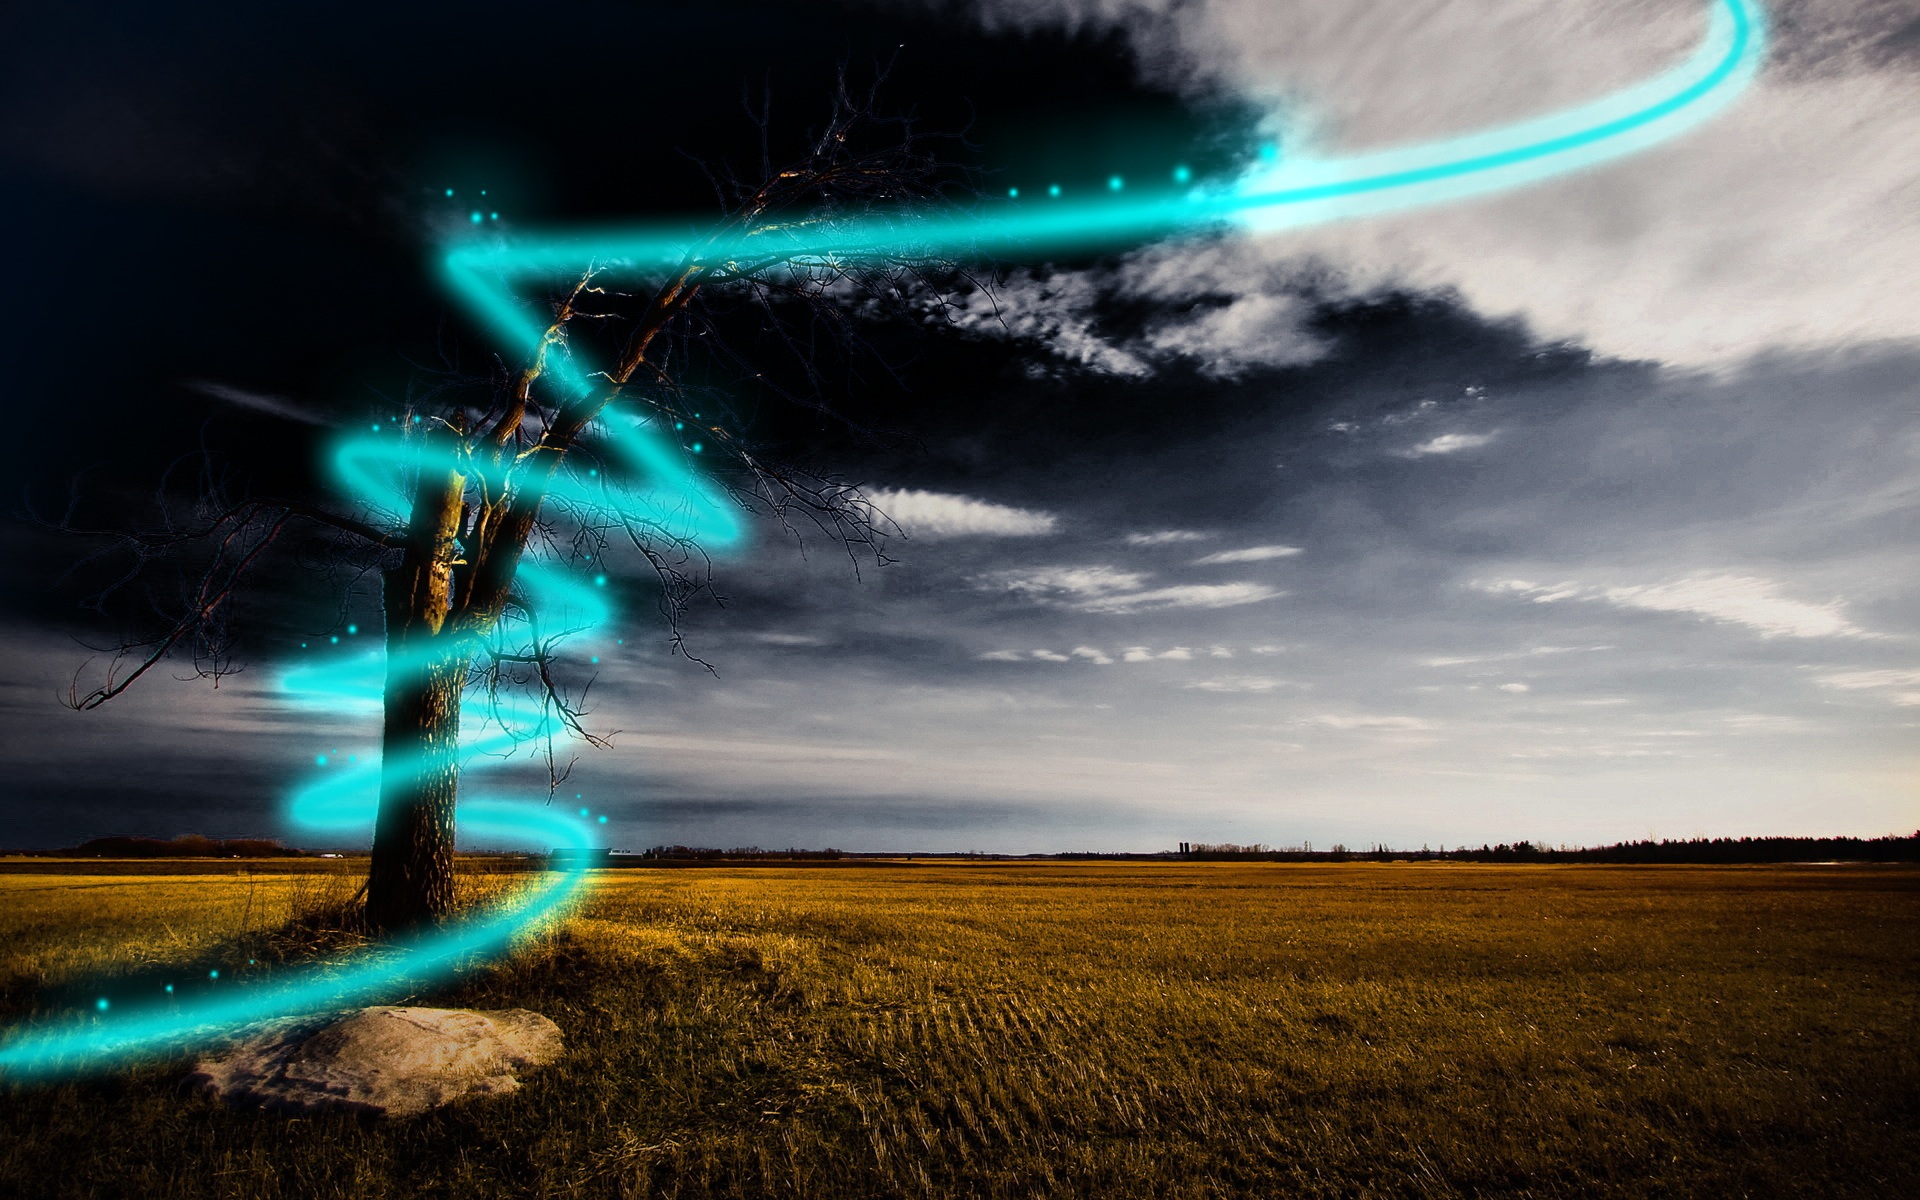
landscape, tree, nature, horizon, light, cloud, sky, field, night, sunlight, desert, wave, wind, atmosphere, reflection, darkness, aliens, light effect, alie, meteorological phenomenon, atmosphere of earth, computer wallpaper, beam of light, lase